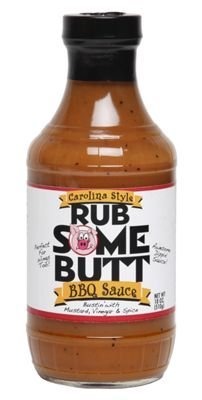
Item Name: Rub Some Butt mustard base apple cider vinegar molasses and spices BBQ Sauce 18 oz.
Product Description: Rub Some Butt BBQ sauce features a mustard base, complemented with apple cider vinegar, molasses and spices. This BBQ Sauce is a great start to your Carolina BBQ and makes an amazing pulled pork or chicken marinade.
Value: 18.0
Unit: Ounce

Price: 13.95